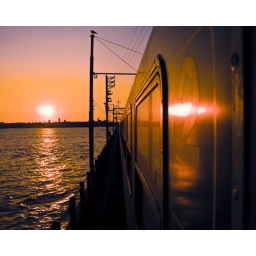
sunrise over venice taken from the train window